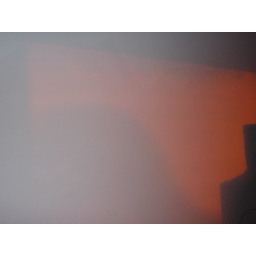
red sky in the morning